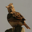
Label: bird